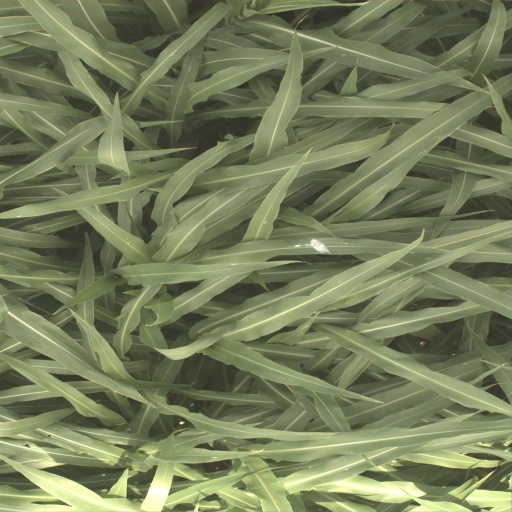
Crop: sorghum